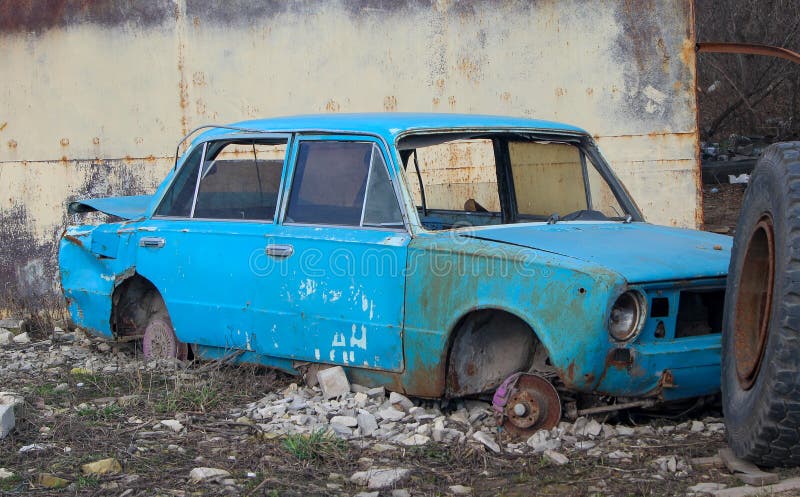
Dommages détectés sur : plaque d'immatriculation avant, pare-choc avant, feu avant droit, feu avant gauche, capot, pare-brise avant, aile avant droite, aile avant gauche, porte avant droite, porte avant gauche, porte arrière droite, porte arrière gauche, aile arrière droite, aile arrière gauche, pare-brise arrière, malle, feu arrière droit, feu arrière gauche, pare-choc arrière, plaque d'immatriculation arrière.
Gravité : majeur